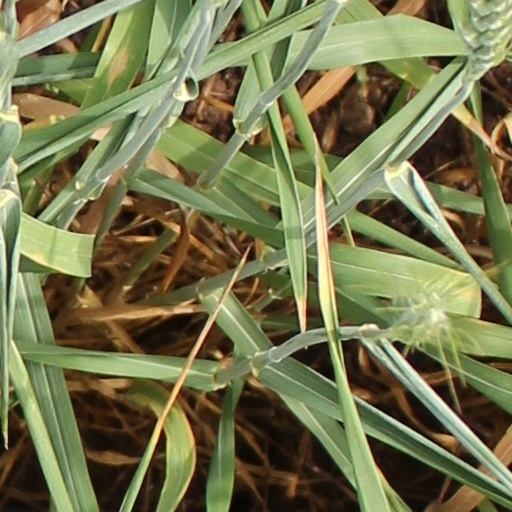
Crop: wheat